IWRG Cabellera vs. Cabellera (September 2017)

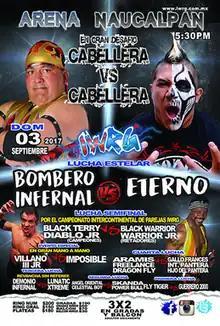
Official poster for the event.

The IWRG Cabellera vs. Cabellera (September 2017) (Spanish for "Hair vs. Hair") show was a major "lucha libre" event produced and scripted by Mexican professional wrestling promotion International Wrestling Revolution Group (IWRG), that took place on September 3, 2017 in Arena Naucalpan, Naucalpan, State of Mexico, Mexico. The focal point of the Cabellera vs. Cabellera series of shows is one or more traditional "Lucha de Apuestas", or "Bet matches", where all competitors in the match risk their hair on the outcome of the match. The "Lucha de Apuestas" is considered the most prestigious match type in "lucha libre", especially when a wrestlers mask is on the line, but the "hair vs. hair" stipulation is held in almost as high regard.